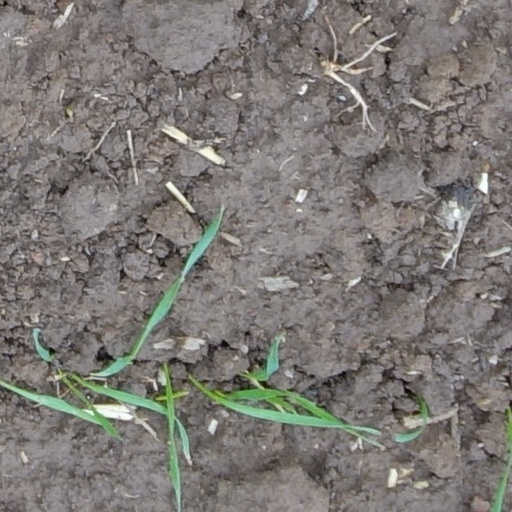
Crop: wheat